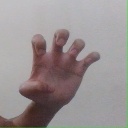
अक्षर: झ